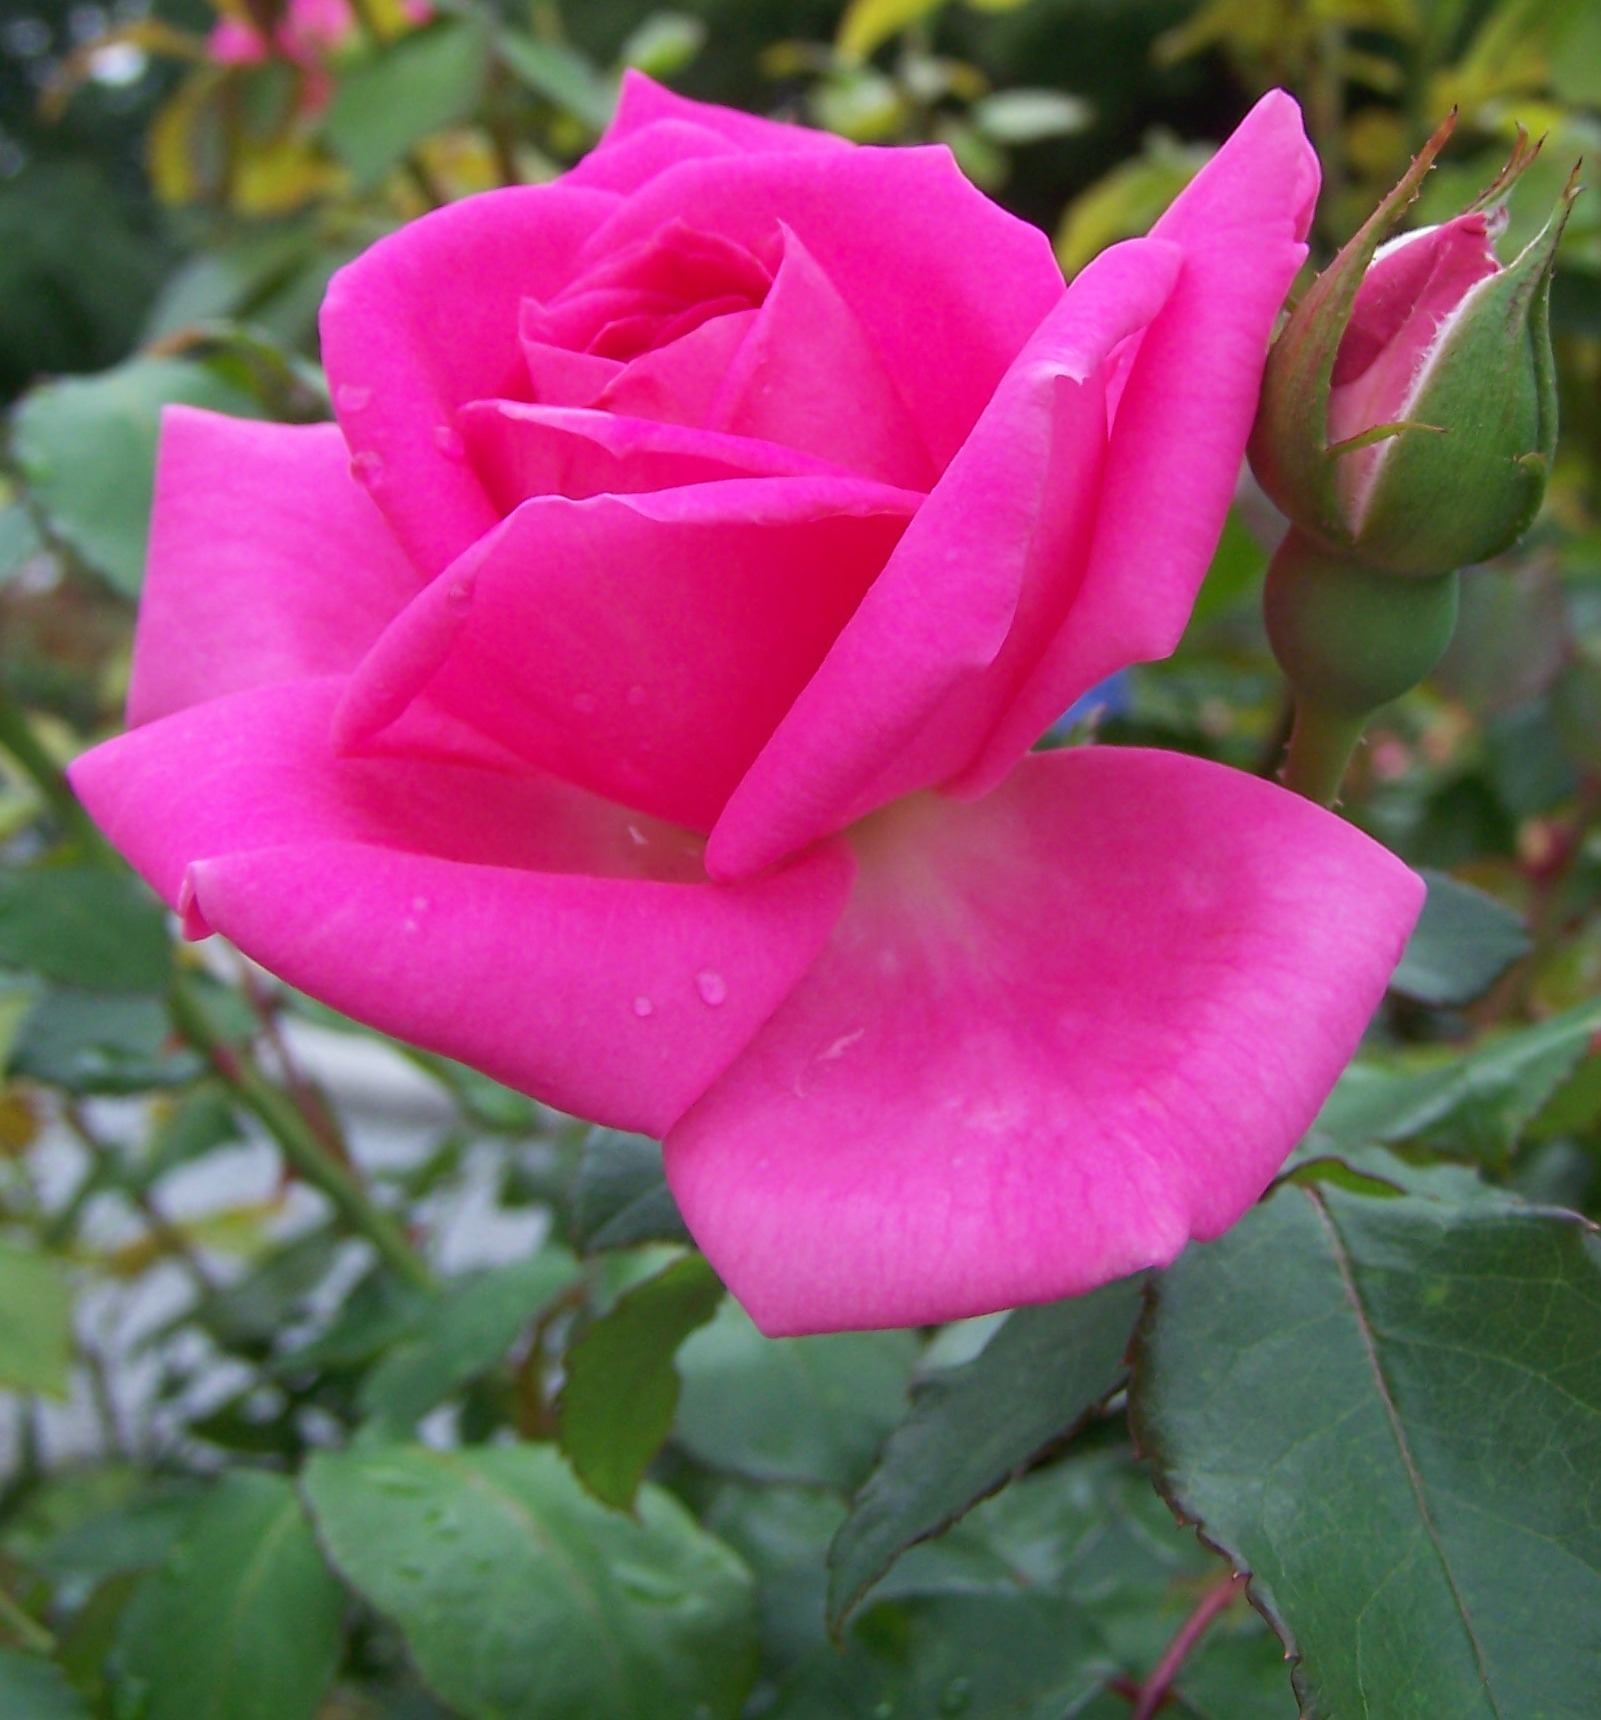
plant, flower, petal, rose, pink, flora, floribunda, flowering plant, garden roses, rose family, land plant, rosa centifolia, rose order